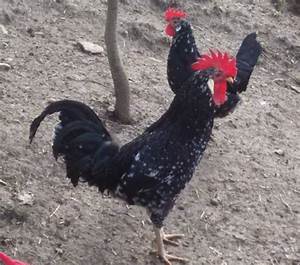
Label: chicken